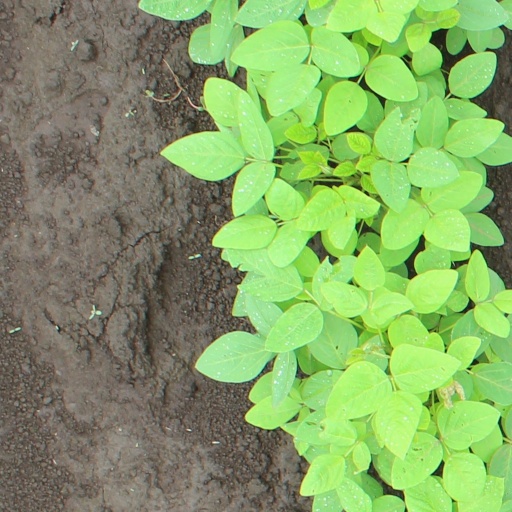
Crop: soybean